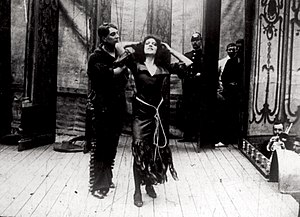
Afgrunden (stumfilm)
Afgrunden, er en dansk erotisk melodrama stumfilm. Filmen var instrueret af Urban Gad og produceret af Kosmorama. Den havde Asta Nielsen i hovedrollen i hendes filmdebut.